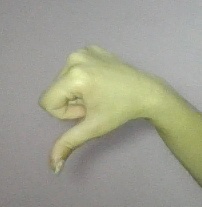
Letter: waw